First World War centenary

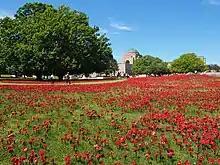
Part of the 62,000 Poppies Display which was exhibited at the Australian War Memorial from 5 October to 11 November 2018. Each poppy represents an Australian killed in World War I.

In Australia, the occasion is known as the Anzac Centenary. Committees planning the event included the National Commission on the Commemoration of the Anzac Centenary and the Anzac Centenary Advisory Board. The government had budgeted $83.5M for a seven-year programme which included commemorative events in Australia and overseas; educational activities and resources; and refurbishments of galleries and war graves. The Brisbane City Council has spent $13.4 million to refurbish the Shrine of Remembrance, Brisbane located in ANZAC Square and $1 million revitalising 31 suburban war memorials. Many commemorative events were organised by governments and other organisations. In 2015 the Australian Government committed a further $100M to the Anzac Centenary for the creation of the Sir John Monash Centre, unveiled on Anzac Day 2018. It is the Western Front's most expensive visitor centre. During the centenary of the First World War, Australia is said to have spent more than any other country put together to celebrate the Anzacs.